Somali Civil War (2009–present)

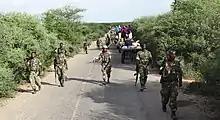
Ethiopian troops in Somalia, 2014

In December 2014, the Ethiopian government offered to replace the last AMISOM contingent from Sierra Leone with fresh Ethiopian military reinforcements.